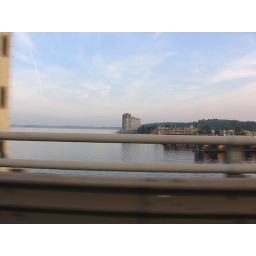
A view over lake washington from the car